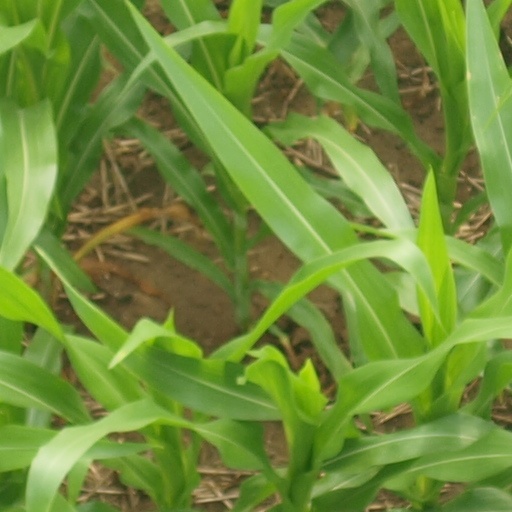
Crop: maize; corn